College Hill, Providence, Rhode Island

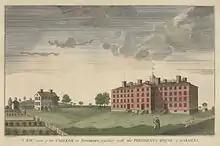
This 1795 engraving is the first known image of University Hall, built 1770-71, one of seven surviving American college buildings that date from the colonial period.

In 1770, the college that became Brown University moved to College Hill, establishing its campus on land purchased by Moses Brown and John Brown.